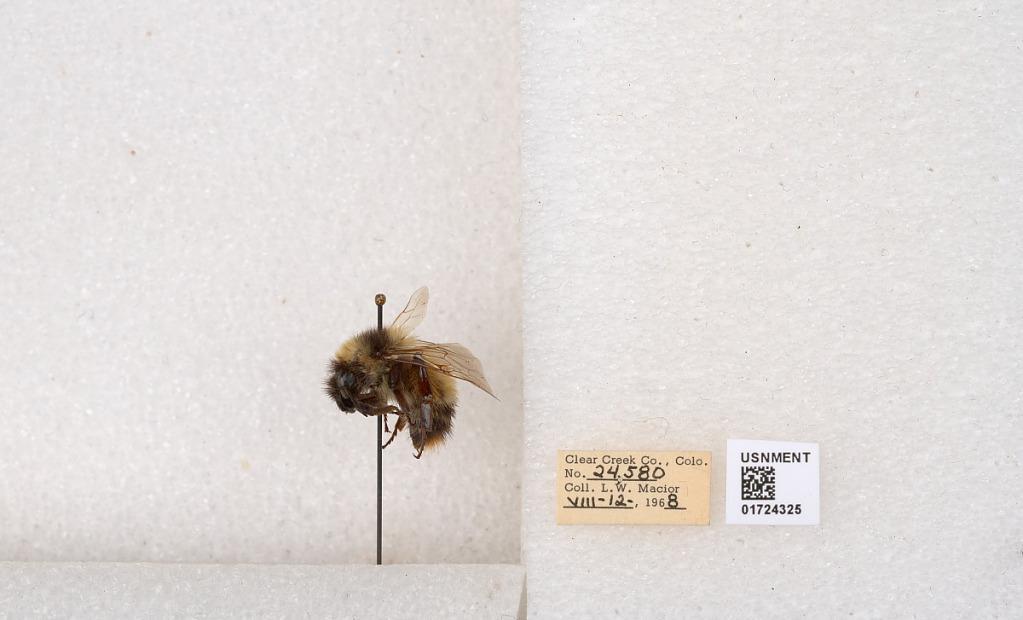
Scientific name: Bombus kirbyellus
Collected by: L. Macior
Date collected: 1968-8-12
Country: United States
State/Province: Colorado
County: Clear Creek
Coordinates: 39.6891, -105.644